1981 anti-Tamil pogrom

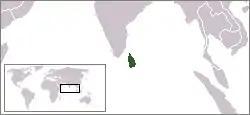
Location of Sri Lanka

The 1981 anti-Tamil pogrom occurred in Sri Lanka during the months of June, July and August 1981. Organised Sinhala mobs looted and burnt Tamil shops and houses in Jaffna, Ratnapura, Balangoda, Kahawatte, Colombo and in the border villages in the Batticaloa and Amparai districts. Further looting, arson and killings then spread to the rural interior: